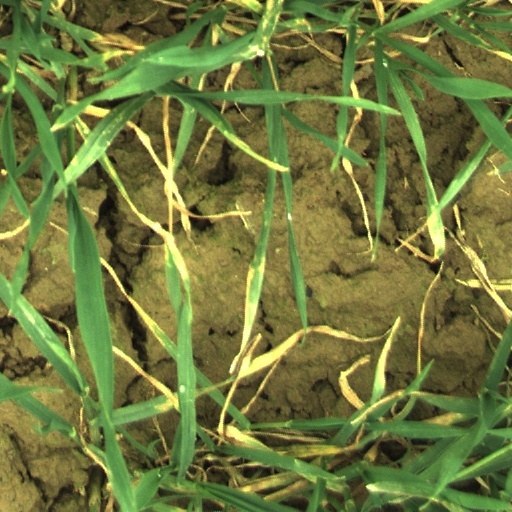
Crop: wheat